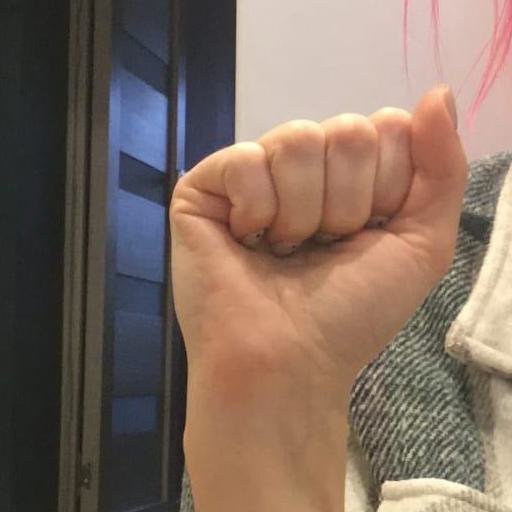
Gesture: fist